Albert Gerald Sayre

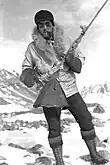
Gerry loading an antenna

Albert Gerald Sayre (1897 – September 6, 1990) was an American radioman and Arctic explorer.